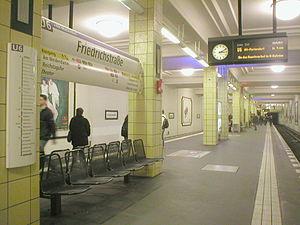
La liste des stations du métro de Berlin est une liste alphabétique complète des 173 stations du métro de Berlin. Des 96 quartiers de Berlin, 35 disposent d'au moins une station de métro. La plupart des stations se situent à Mitte, Kreuzberg et Charlottenbourg. L'importance du réseau métropolitain berlinois est indissociable des 166 stations de S-Bahn qui réseautent toute la ville pour un total de 339 stations.